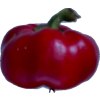
Label: red_pepper